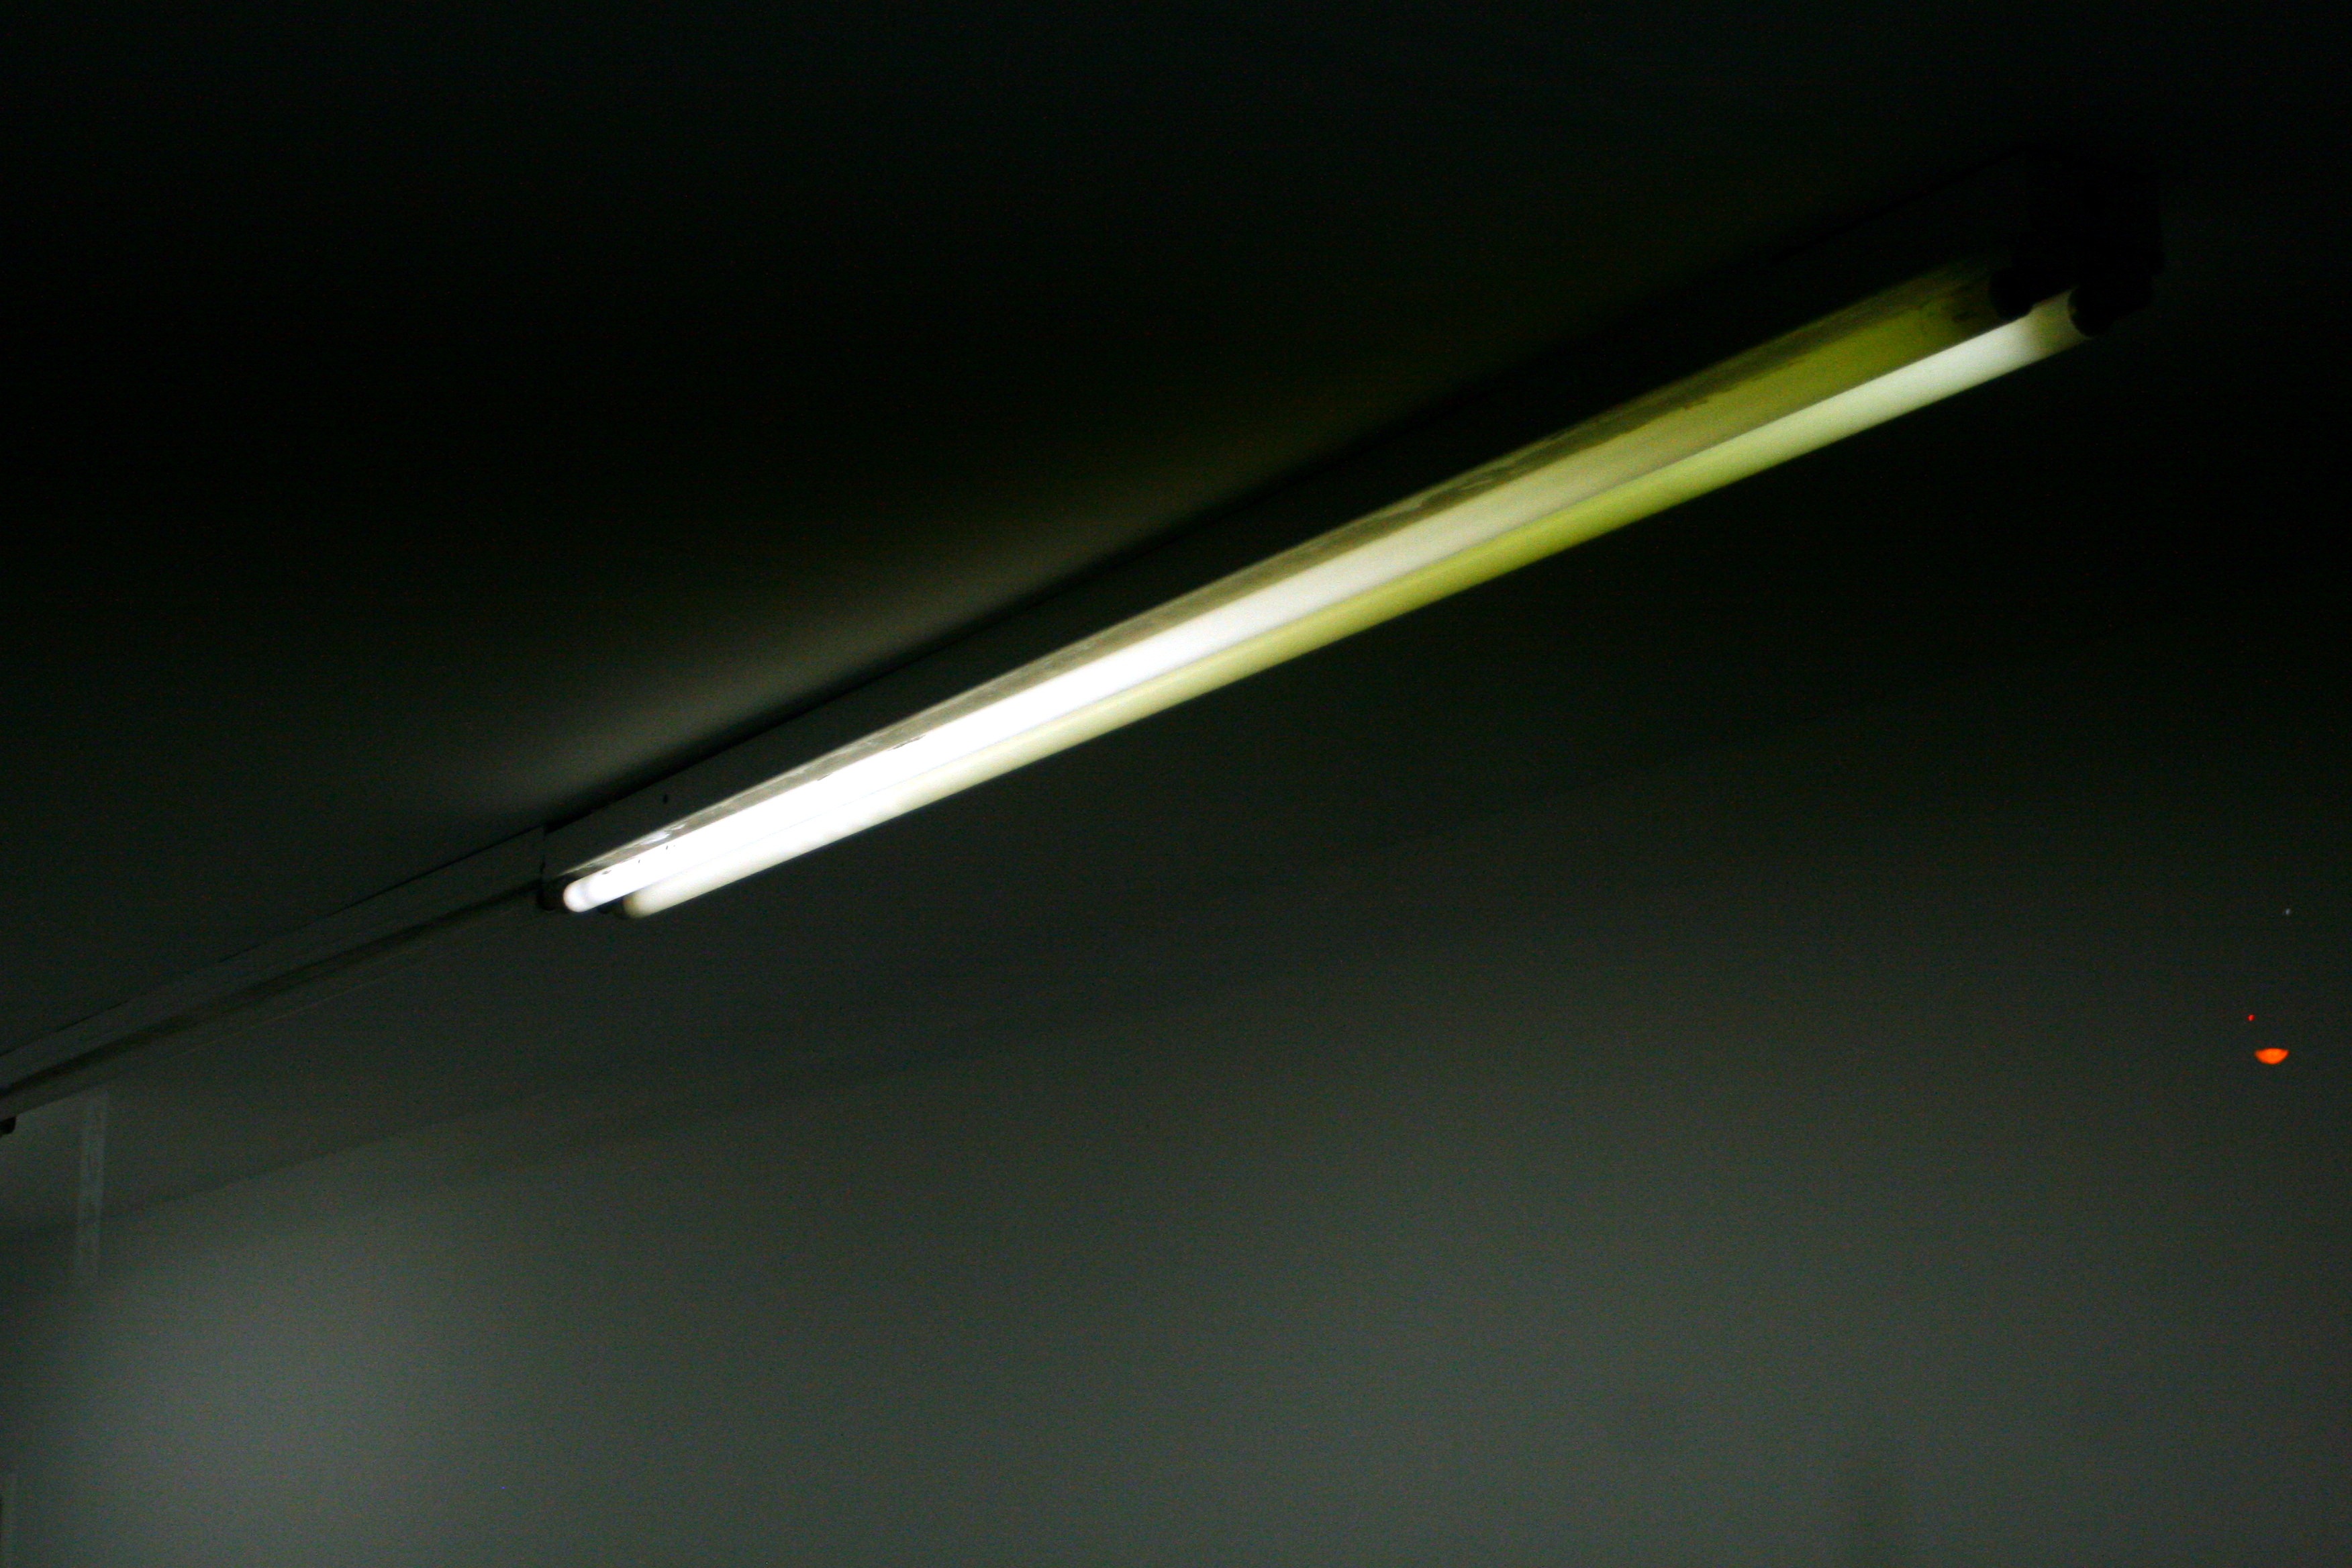
light, ceiling, line, green, street light, lamp, lighting, light fixture, shape